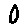
Label: 0